West Coast lumber trade

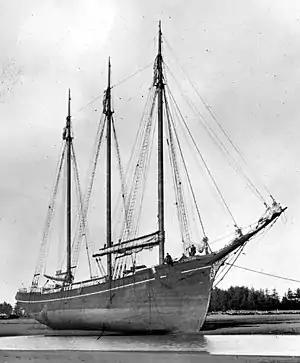
Lumber schooner "C.A. Thayer"

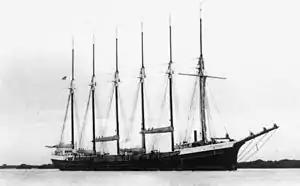
Six-masted lumber schooner "Oregon Pine"

As late as the California Gold Rush, New England lumber was still carried 13,000 miles around Cape Horn to San Francisco. But that started to change when Captain Stephen Smith (of the bark "George Henry") established one of the first west coast lumber mill in a redwood forest near Bodega, California, in 1843. The first lumber mill on the west coast was established by John B. R. Cooper in Rancho El Molino near present-day Forestville, California. By the mid-1880s, more than 400 such mills operated within the forests of California's Humboldt County and along the shores of Humboldt Bay alone.